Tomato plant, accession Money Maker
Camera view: horizontal (90 deg, fisheye); turntable rotation: 120 degrees
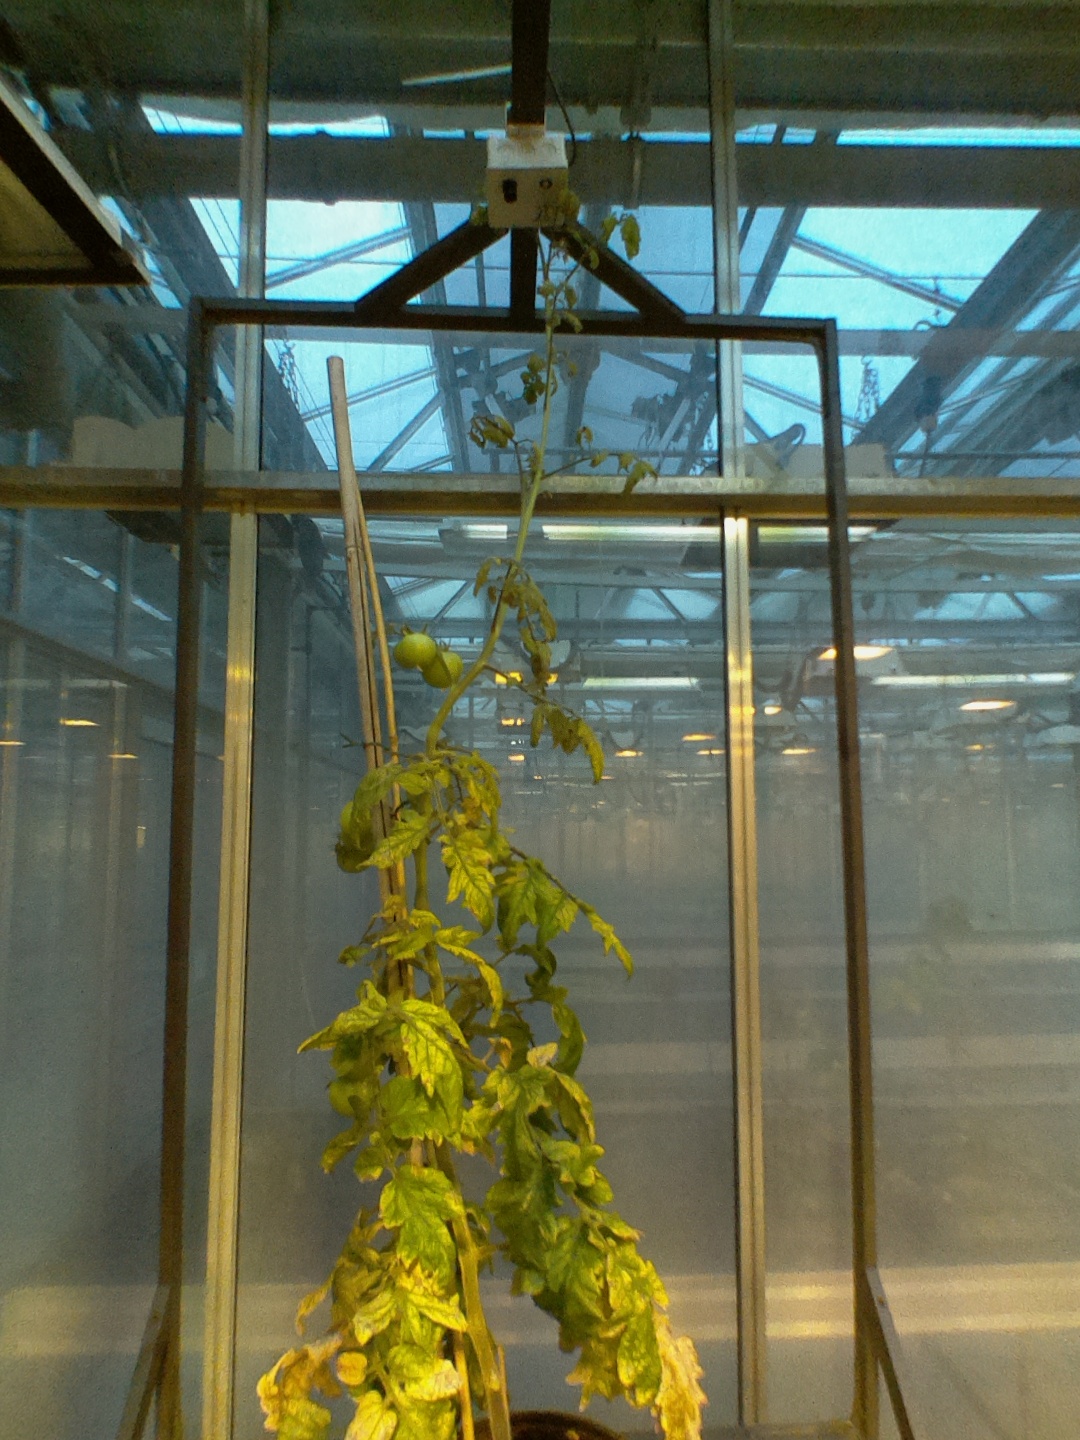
BBCH growth stage 80: fruits start showing typical ripe color (orange -> red)